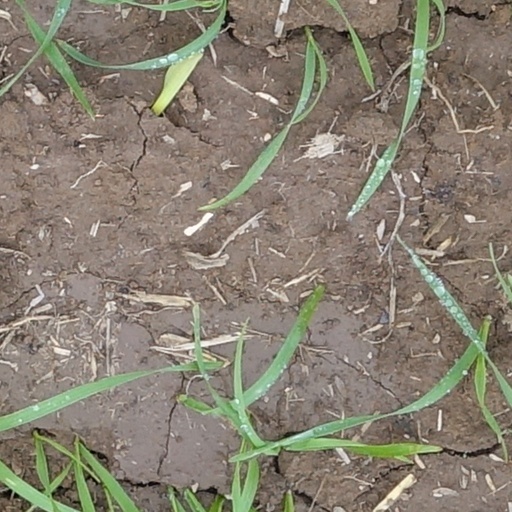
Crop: wheat